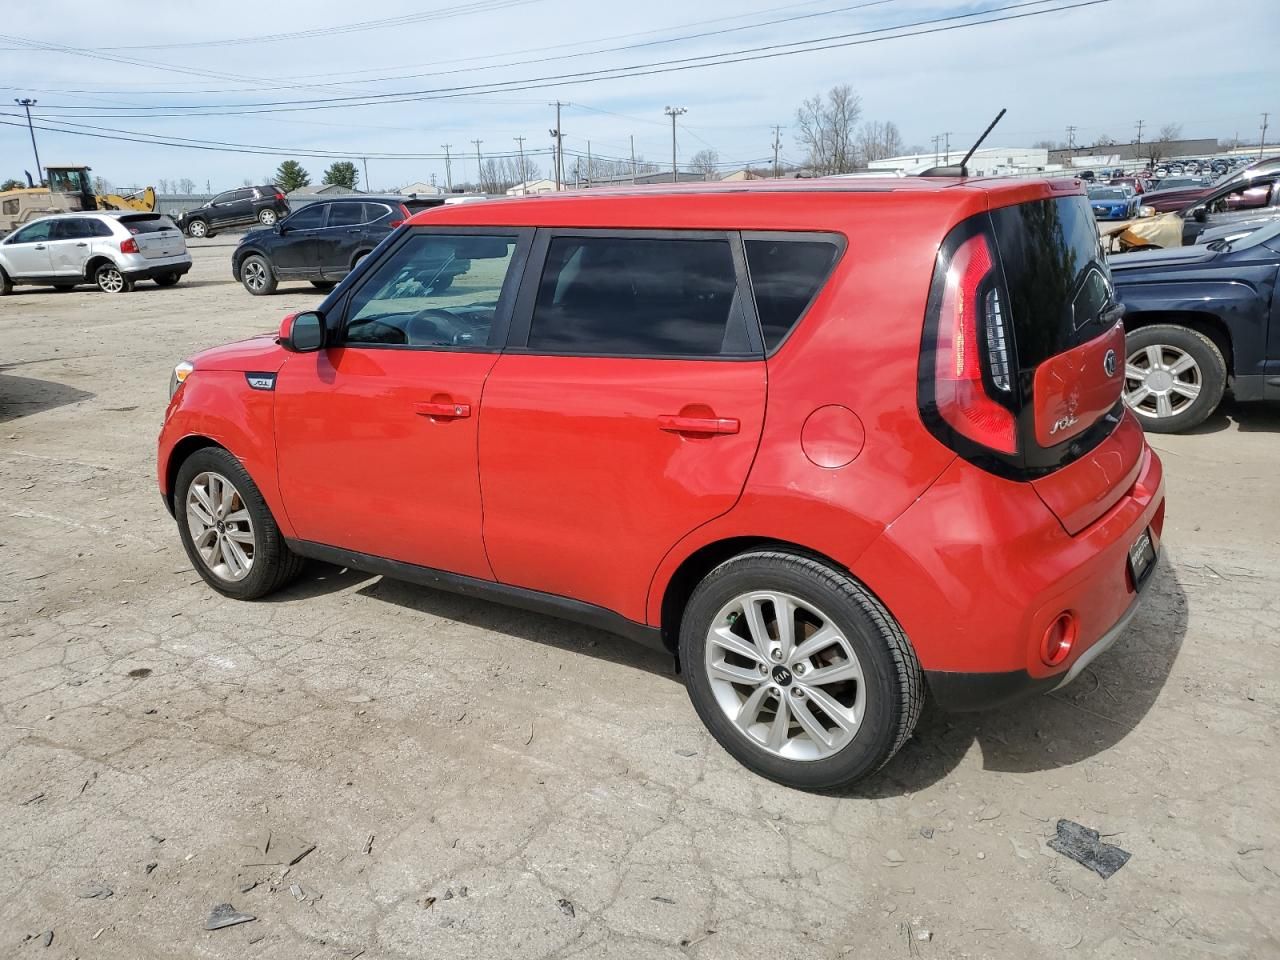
Aucun dommage détecté.
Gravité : aucun